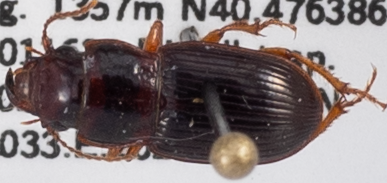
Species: Cratacanthus dubius
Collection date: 2021-07-14 04:00:00
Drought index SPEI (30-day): -0.24
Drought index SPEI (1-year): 0.1
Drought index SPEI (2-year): -0.62